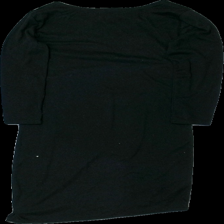
View: back
Type: Dress
Category: Ladies
Brand: Not in the list
Brand text on label: baluoke
Colors: Black
Material: 100% polyester
Pattern: Other
Cut: C-collar
Season: All
Damage: nopprigt
Damage location: top center
Damage 2: nopprigt
Damage 2 location: middle center
Damage 3: nopprigt
Damage 3 location: bottom center
Price range: <50
Recommended usage: Export
Description: svart långärmad klänning med slits nertill
Comment: väldigt nopprig